Miniature wargame

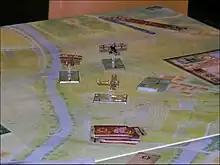
"Wings of War", which simulates World War 1 aerial combat.

Air wargaming, like naval wargaming, is a smaller niche within the larger hobby of miniatures wargaming. Aerial combat has developed over a relatively short time compared with naval or land warfare. As such, air wargaming tends to break down into three broad periods: